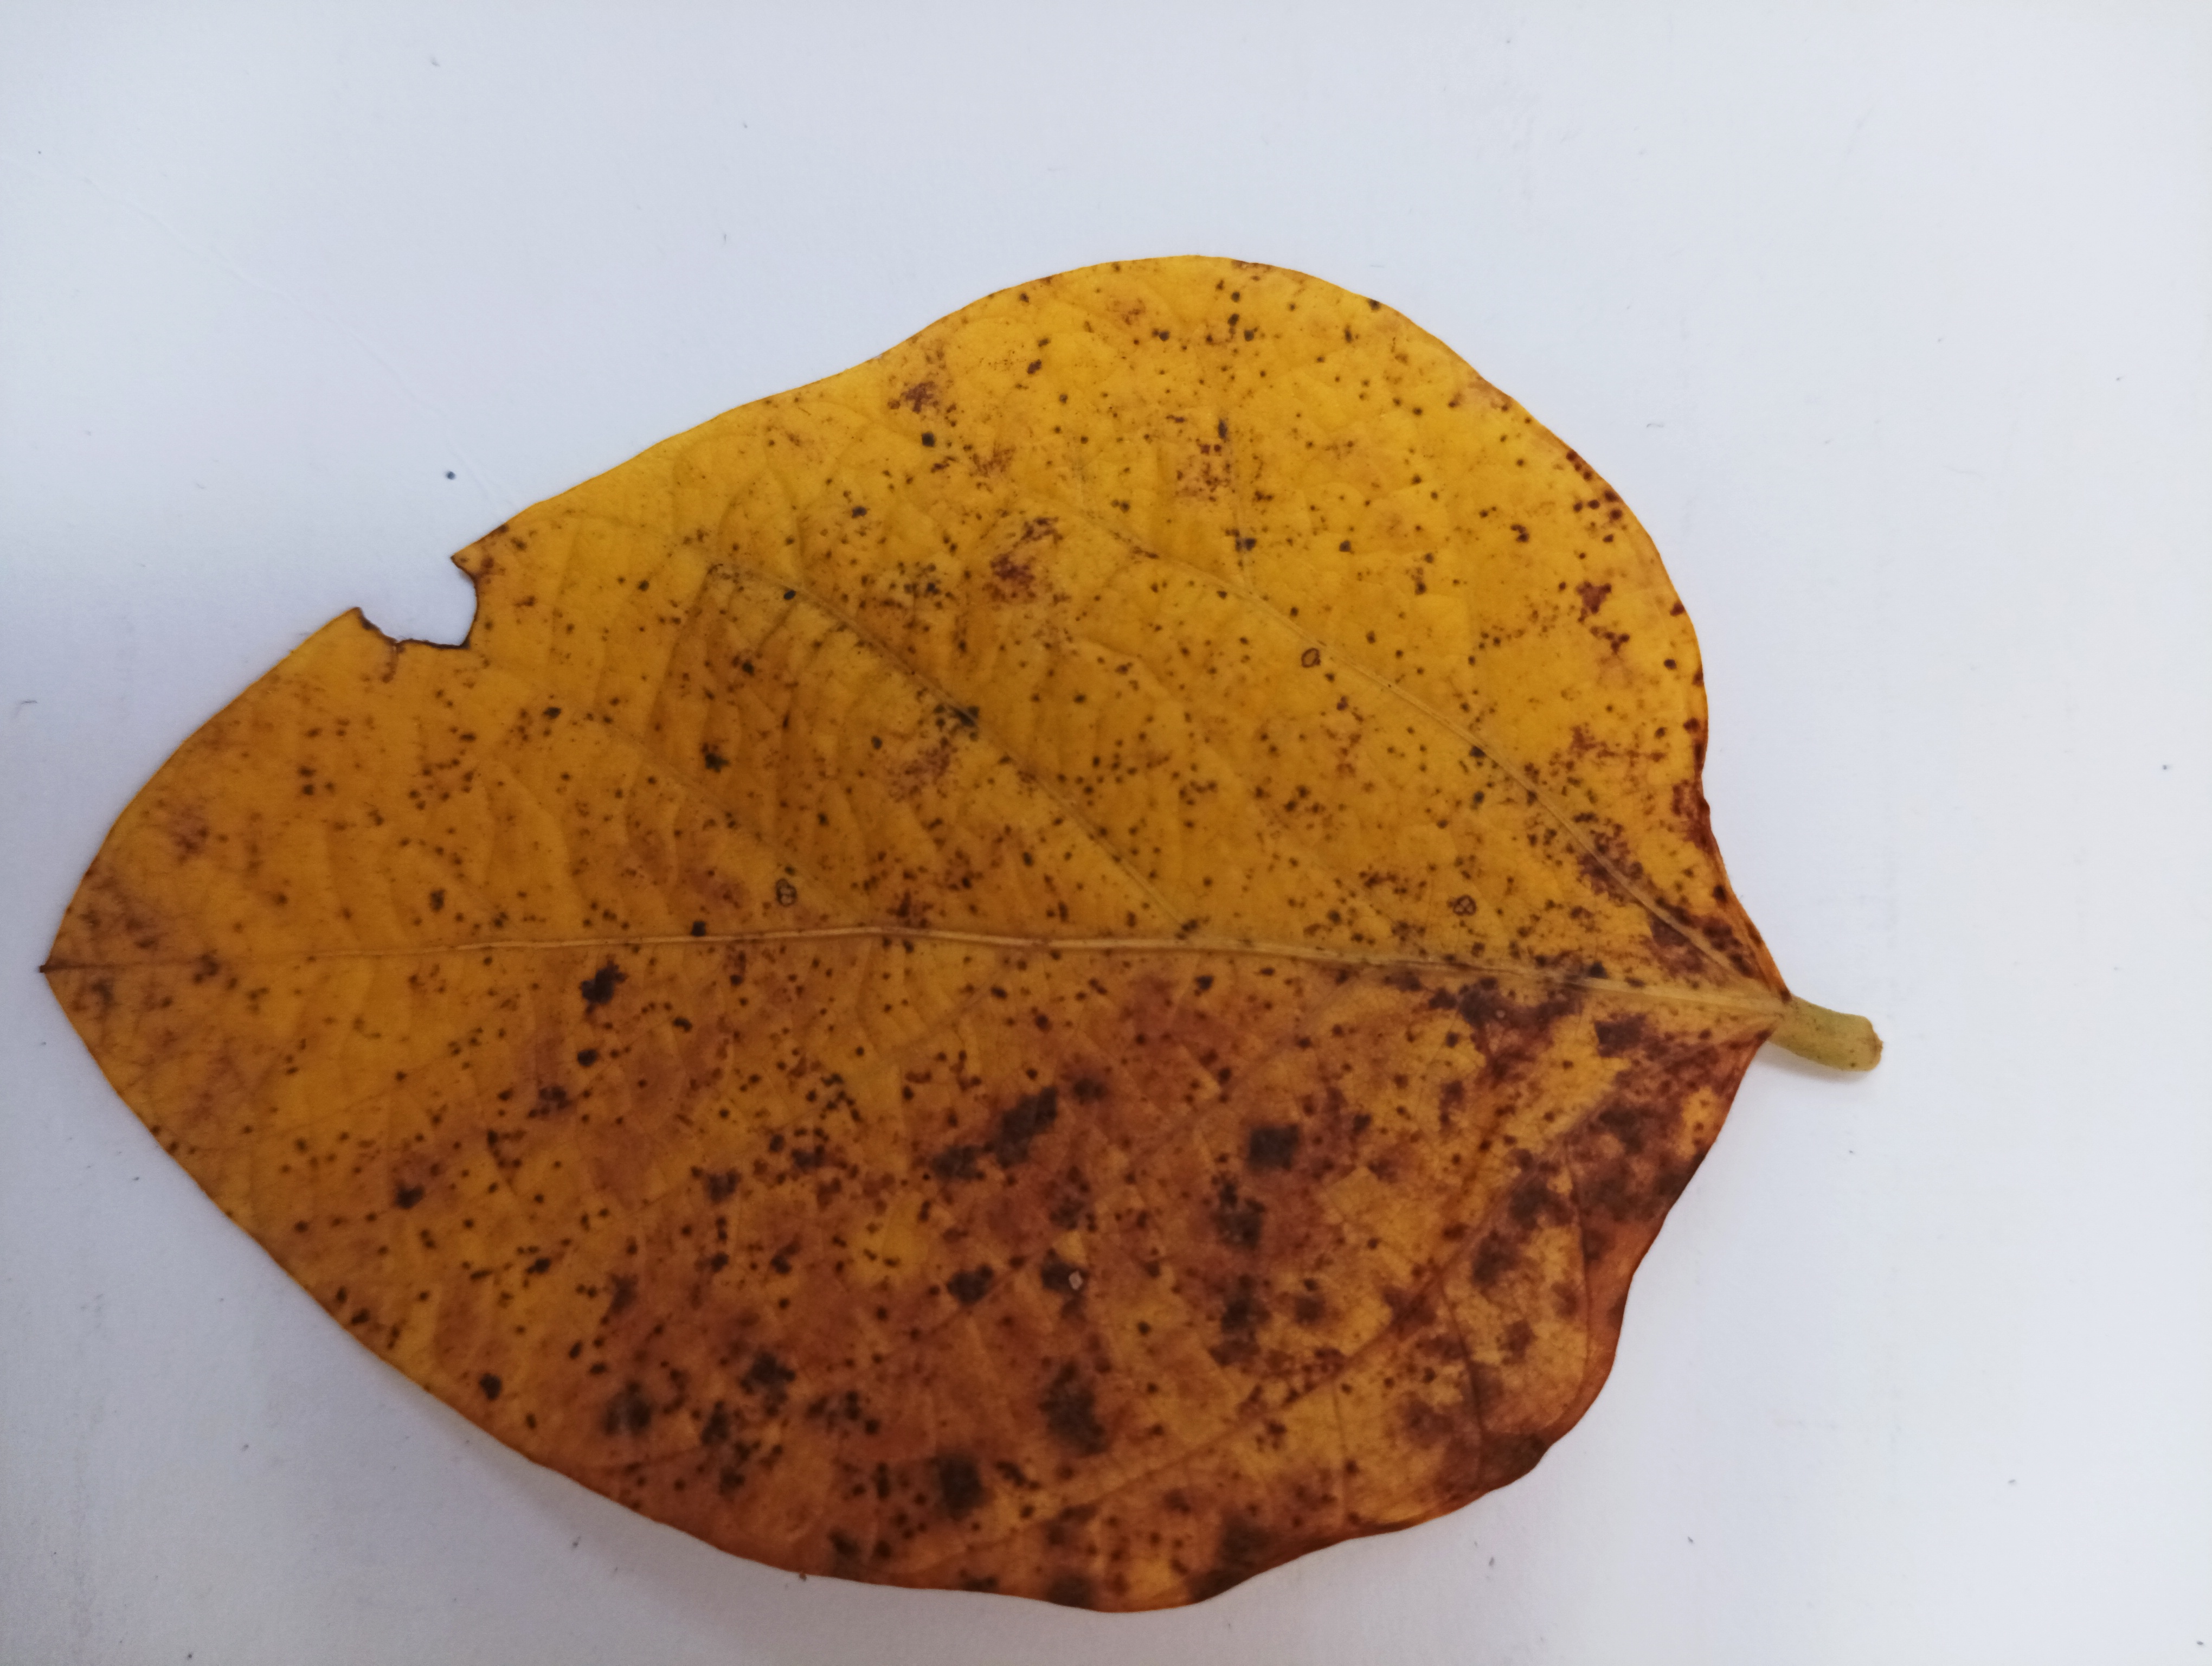
Label: Septoria_Brown_Spot